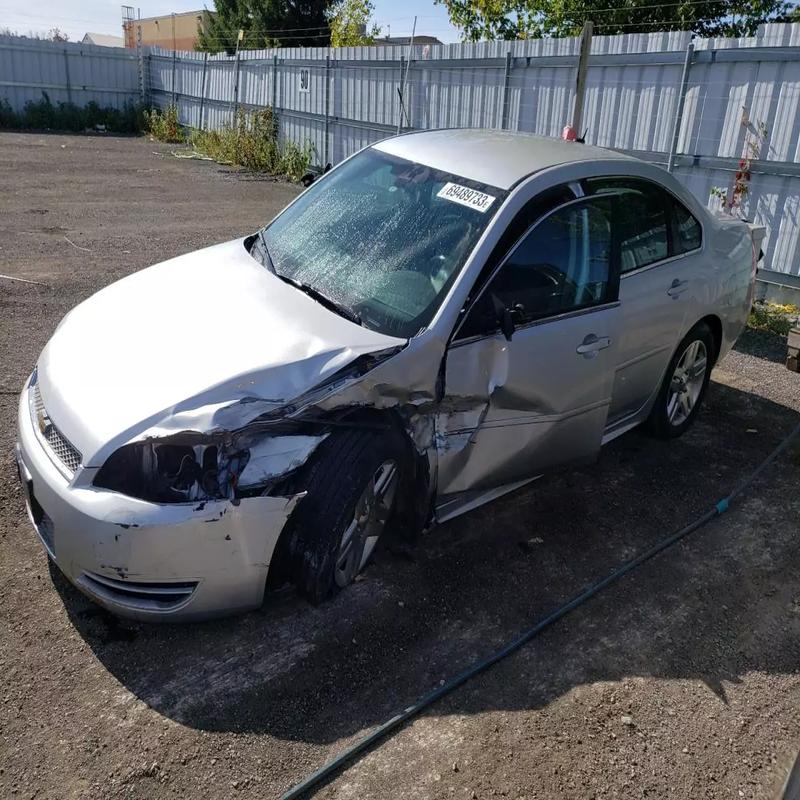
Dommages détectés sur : pare-choc avant, feu avant gauche, capot, aile avant gauche, porte avant gauche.
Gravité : majeur